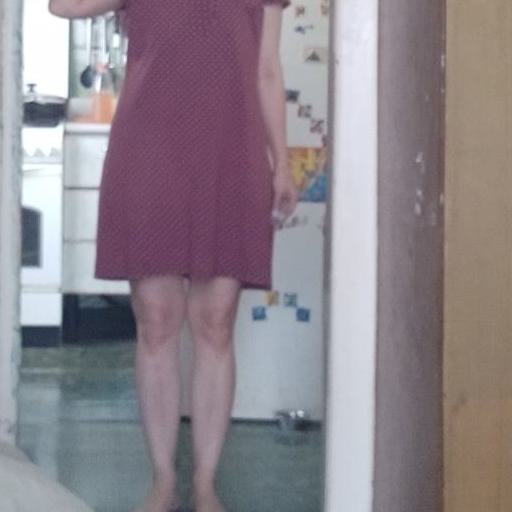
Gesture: no_gesture